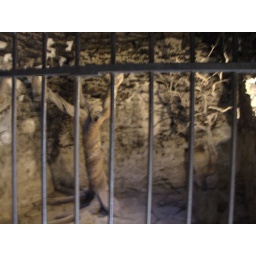
I want a giant tree in the middle of my house